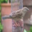
Label: bird